Tameshigiri

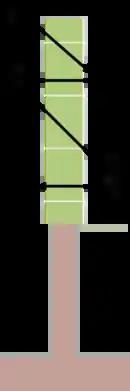
Diagram of the "Tsubamegaeshi" (燕返し) cutting pattern on a "goza" target

In modern times, the practice of "tameshigiri" has come to focus on testing the swordsman's abilities, rather than the sword's cutting capability. The swords used are typically inexpensive ones.